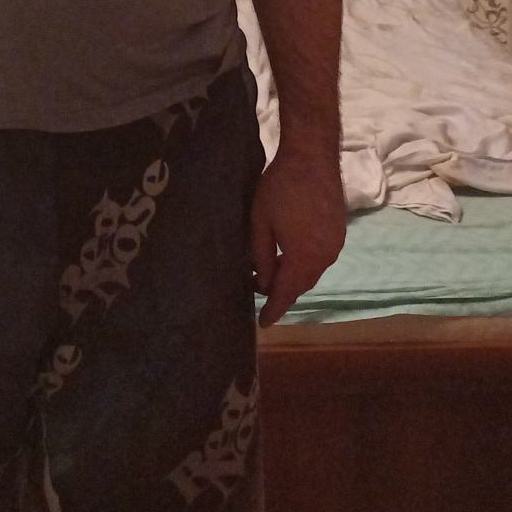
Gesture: no_gesture